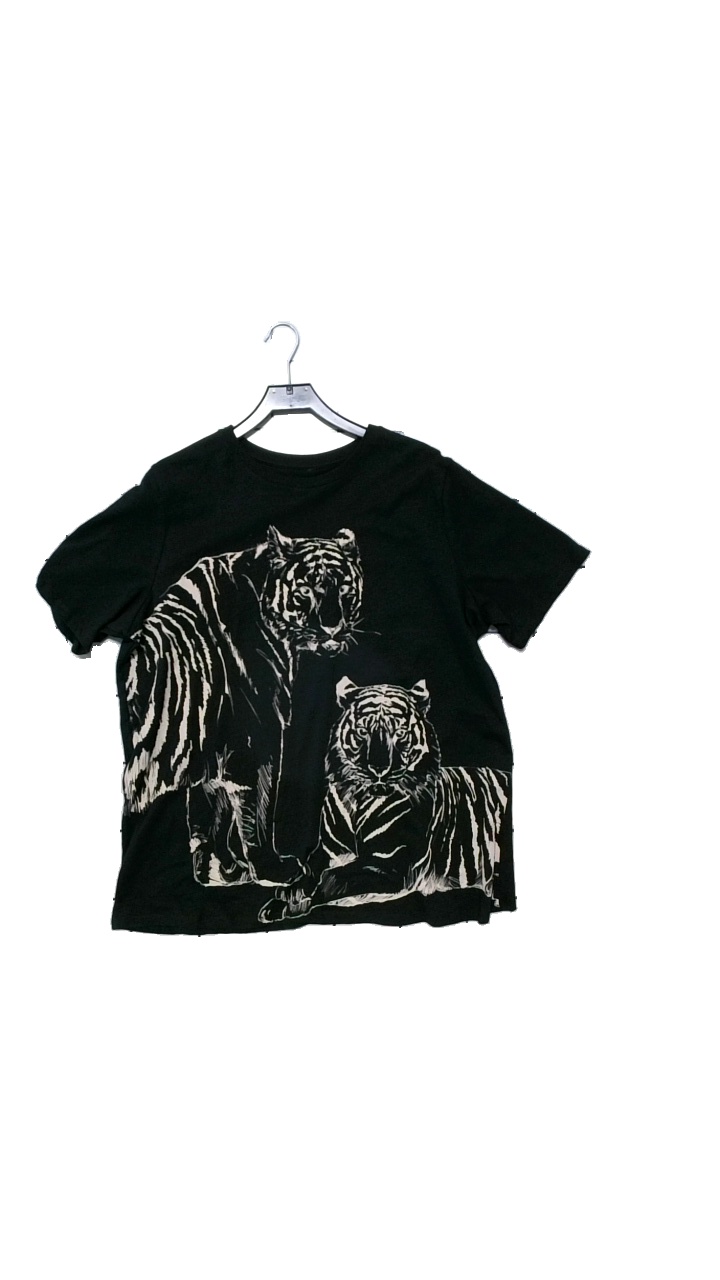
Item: T-shirt (Unisex)
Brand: Missing
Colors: Black, Beige
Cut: C-collar, Regular
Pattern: Animal print
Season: All
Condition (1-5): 4
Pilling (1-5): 5
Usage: Reuse
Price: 50-100